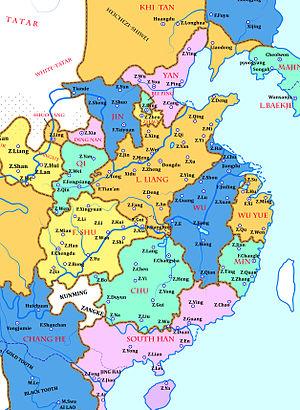
Le Chǔ, ou Ma Chu ou encore Chu du Sud, pour le distinguer des autres États de l'histoire de la Chine qui ont porté ce nom, est un royaume du sud de la Chine de la Période des Cinq Dynasties et des Dix Royaumes, qui a existé entre 907 et 951.
Le royaume de Min est l'un des Dix Royaumes qui dominent le sud de la Chine pendant la Période des Cinq Dynasties et des Dix Royaumes. Il existe de 909 à 945 et se situe dans une région montagneuse recouvrant la plus grande partie de l'actuelle province chinoise du Fujian. Il est fondé par Wang Shenzhi, qui établit sa capitale dans la ville de Fuzhou.
La dynastie des Liang postérieurs ou Hou Liang régna en Chine du 1ᵉʳ juin 907 au 19 novembre 923 lors de la période des Cinq Dynasties et des Dix Royaumes. Elle a été fondée par Zhu Wen, après qu'il a forcé le dernier empereur de la dynastie Tang à abdiquer en sa faveur, avant de l’assassiner. Une fois sur le trône, il prend le titre d'Empereur Taizu des Liang postérieurs. Cette dynastie dure jusqu'en 923, date à laquelle elle est détruite par la dynastie des Tang postérieurs.